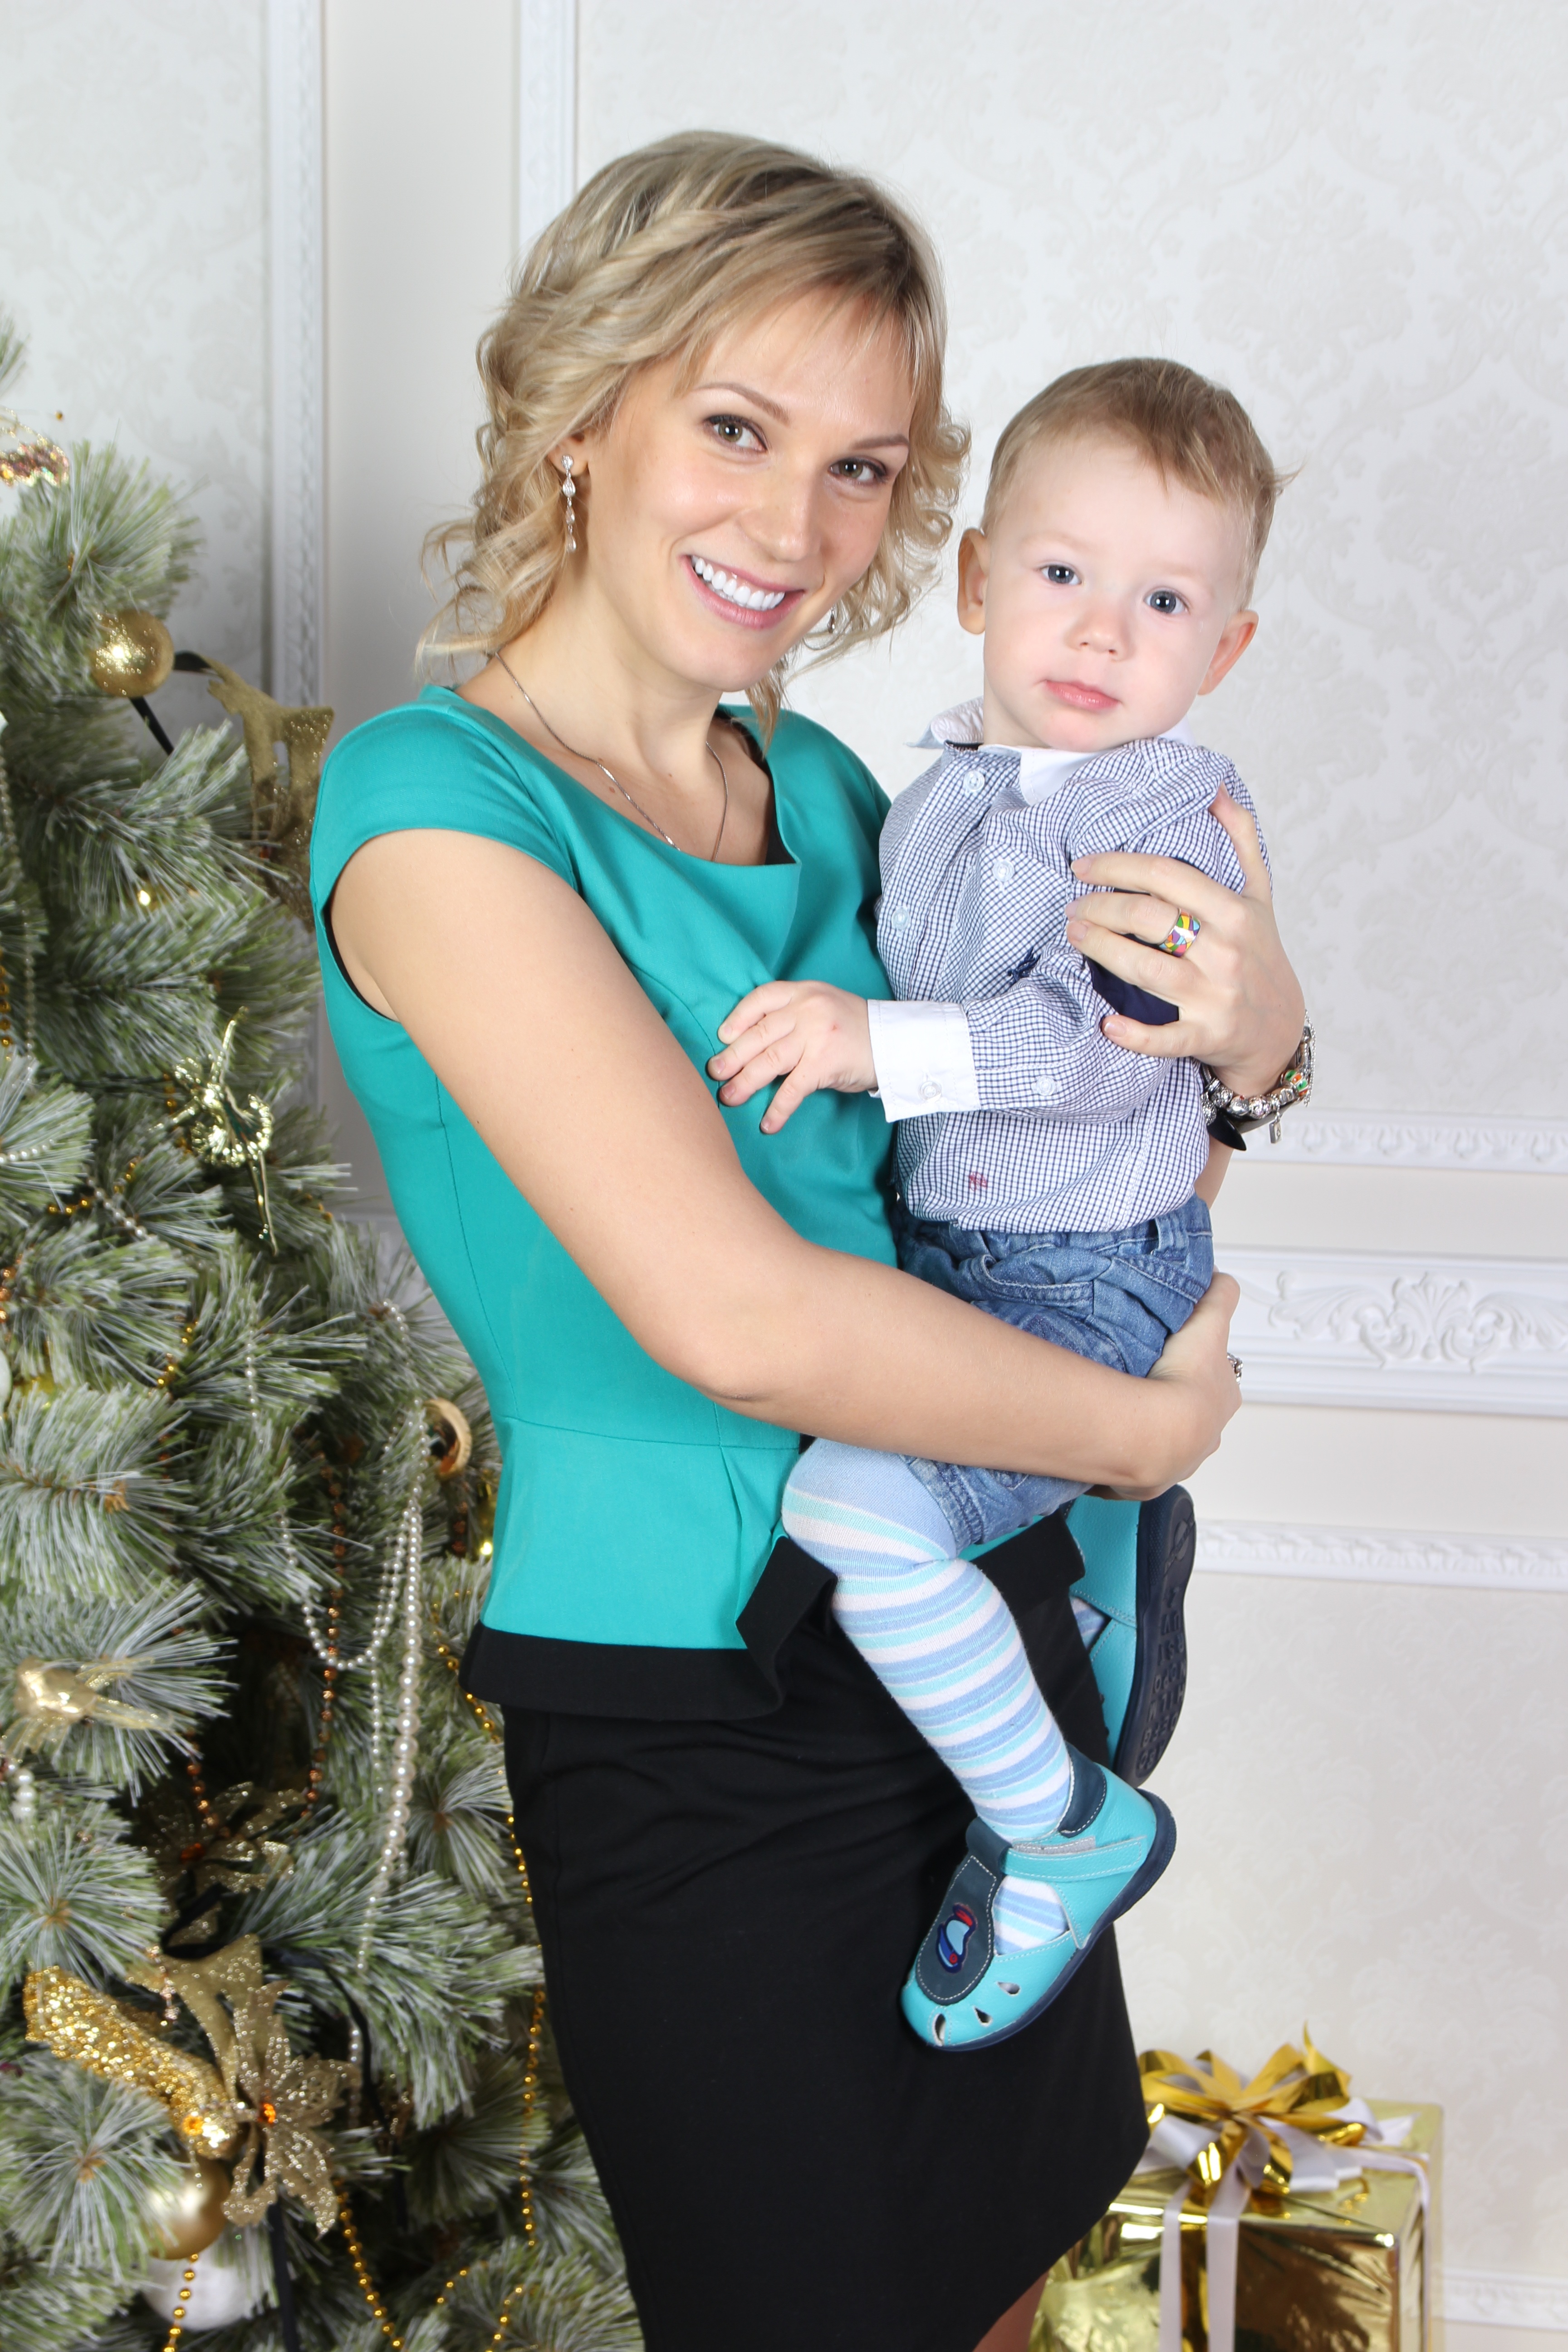
person, people, woman, child, baby, mom, son, family, dress, photo shoot, new year's eve, portrait photography